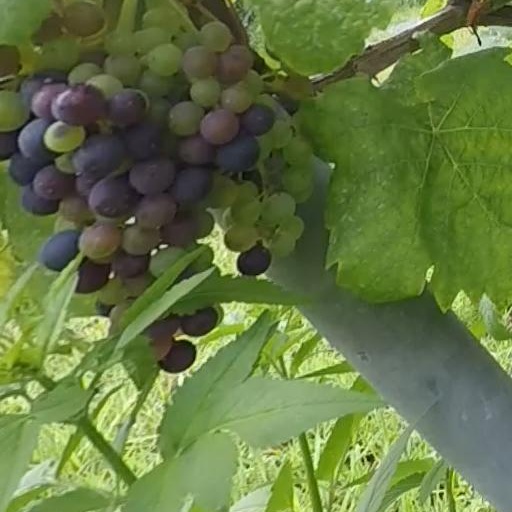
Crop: grape